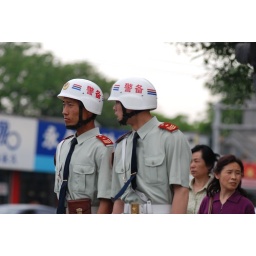
Two inspectors on the dress of soldiers are pictured in the street of Beijing